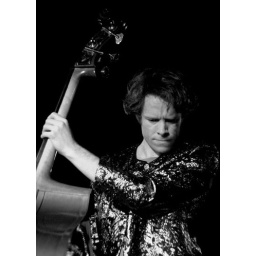
not in costume here...just a seemingly average Chicagoan with a super shiny shirt on.